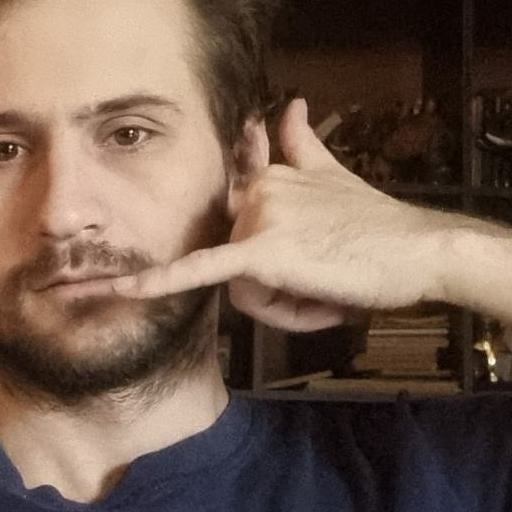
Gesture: call